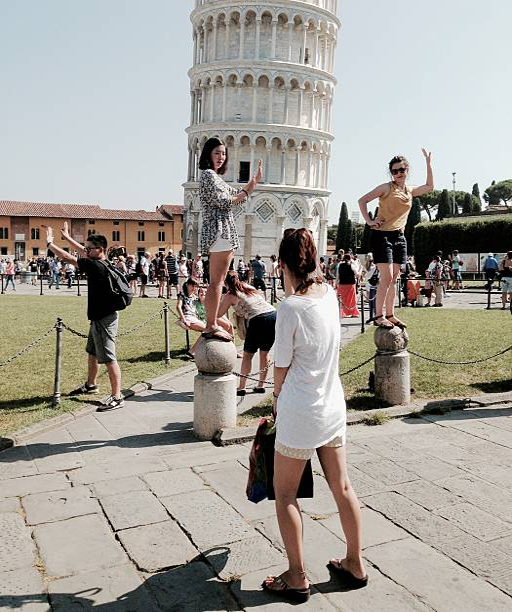
supporting the leaning tower of tourists enjoying themselves